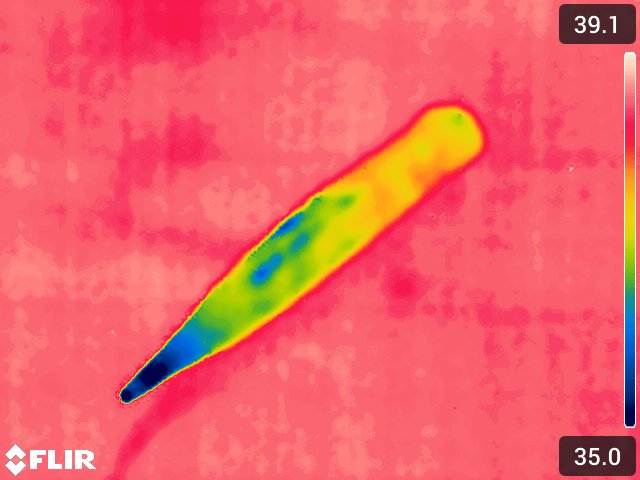
Maturity: over_matured